Zoran Modli

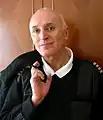
Modii in 2019

Zoran Modli (22 April 1948 – 23 February 2020) was a Serbian journalist, radio DJ, and aviator. He was one of the most popular Yugoslav radio personalities, running one of the most notable radio shows of the early 1980s in Yugoslavia, "Ventilator 202".